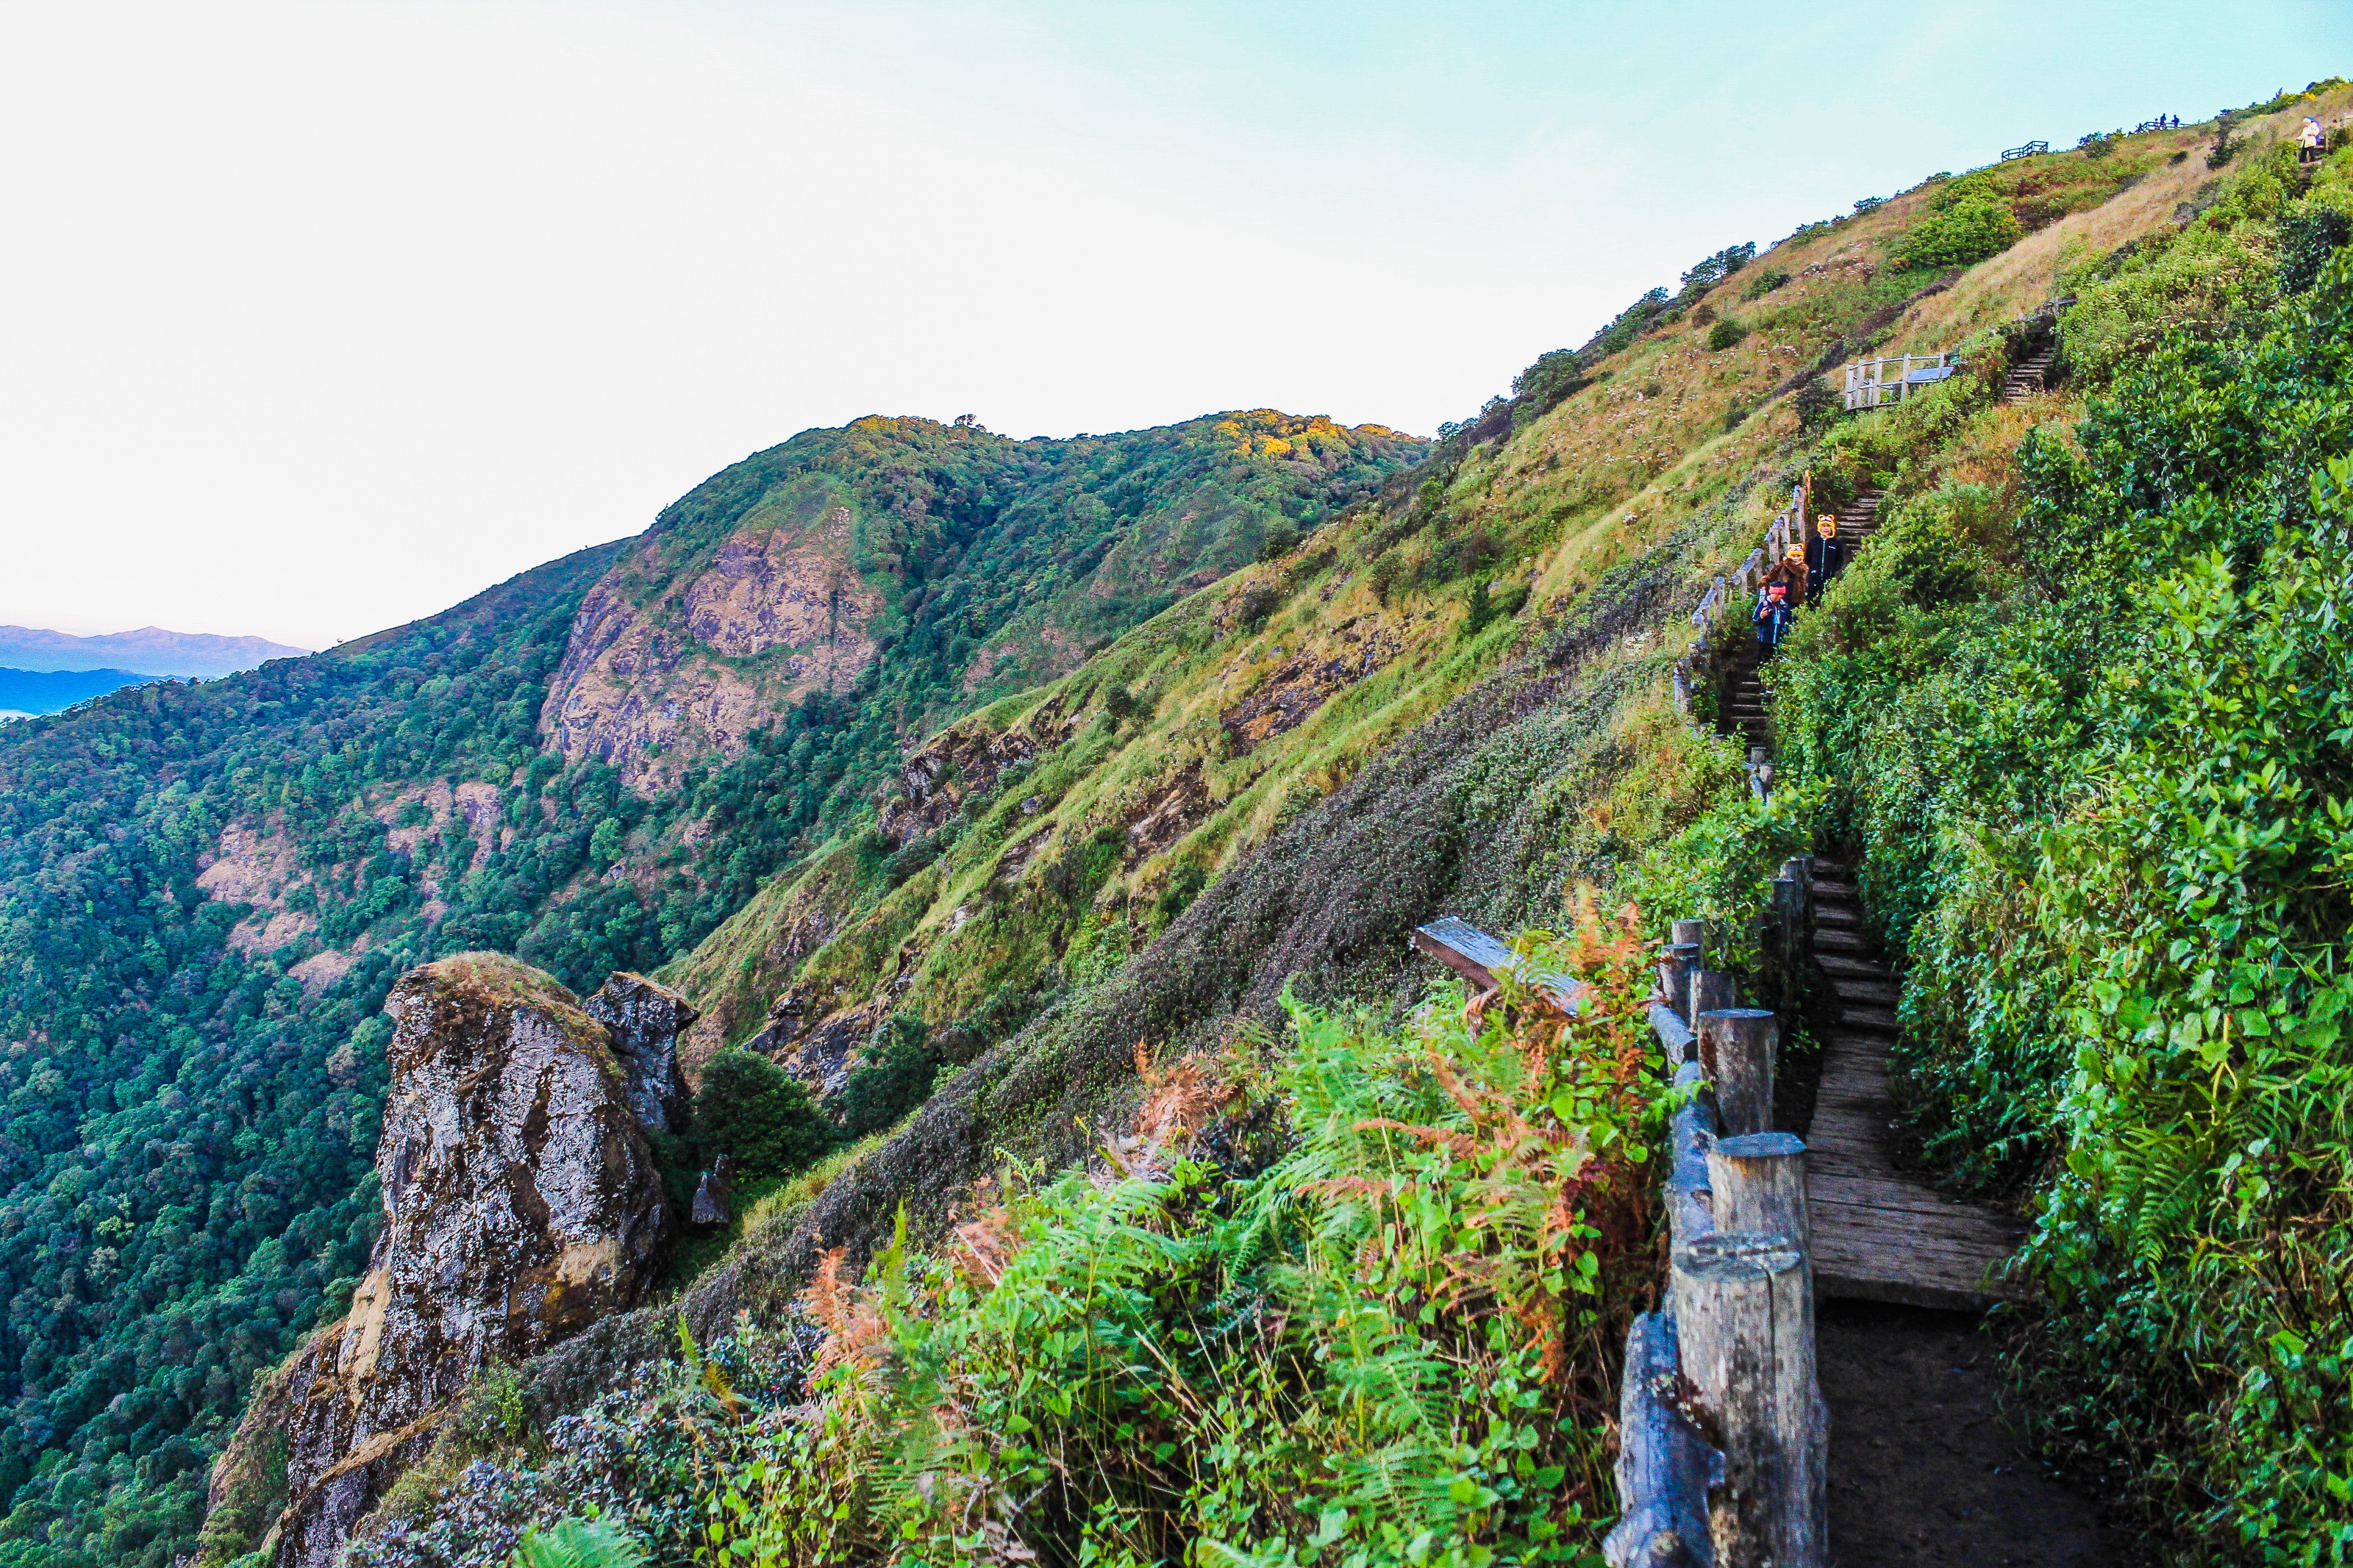
vegetation, mountain, mountainous landforms, wall, highland, sky, wilderness, hill, nature reserve, hill station, rock, tree, road, ridge, landscape, tourism, cliff, terrain, national park, rural area, escarpment, mountain pass, river, coast, bridge, plant, outcrop, reservoir, fell, valley, city, sea, mount scenery, slope, forest, adventure